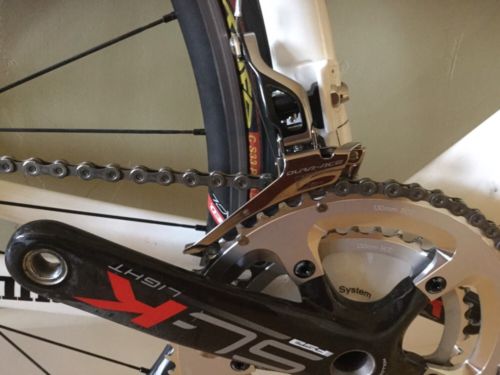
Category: bicycle